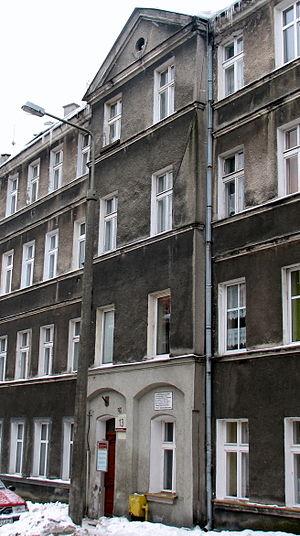
Günter Wilhelm Grass, né le 16 octobre 1927 à Danzig-Langfuhr et mort le 13 avril 2015 à Lübeck, est un écrivain et artiste allemand.